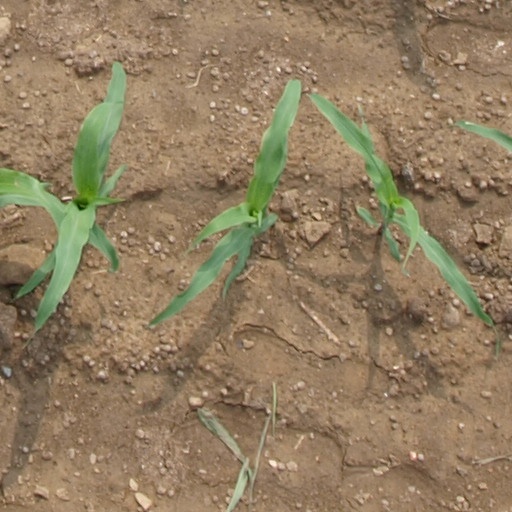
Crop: maize; corn